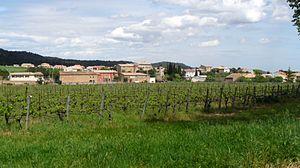
Vue de Tournissan, Aude, France
Tournissan est une commune française située dans le département de l'Aude, en région Occitanie.